Downtown (Washington, D.C.)

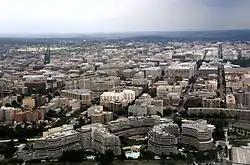
Aerial view of Foggy Bottom, which the Washington D.C. Planning Department includes in its broader definition of Downtown Washington, D.C.

The Washington, D.C. government does not officially define neighborhoods or neighborhood boundaries, so there are varying definitions of which areas constitute Downtown D.C. or the central business district of D.C.